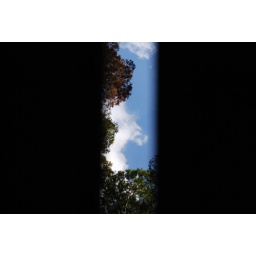
I took this picture under a bridge at dawes arboretum, had twigs in my shirt and hair forever.